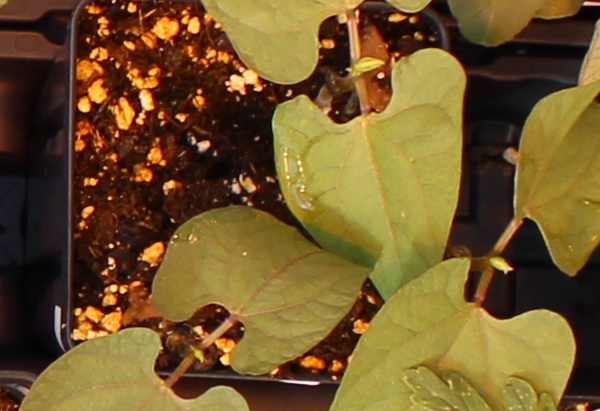
Label: Blackbean